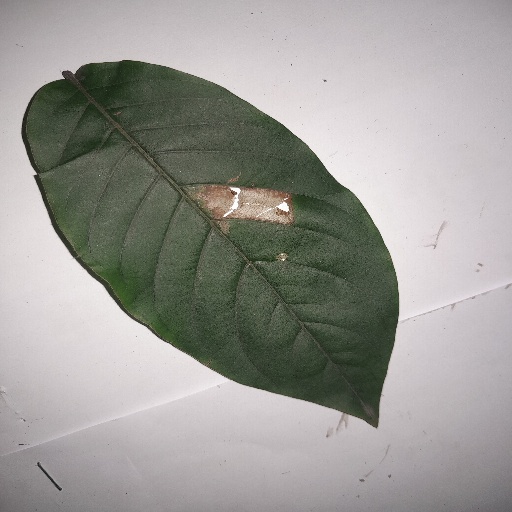
Species: HariTaki
Leaf condition: Bacterial Spot